Joseph-Adolphe Tessier

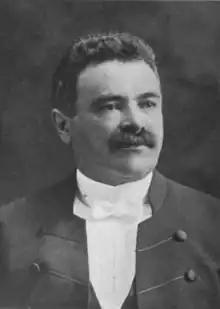

Joseph-Adolphe Tessier (December 17, 1861 – November 8, 1928) was a politician from Quebec, Canada.